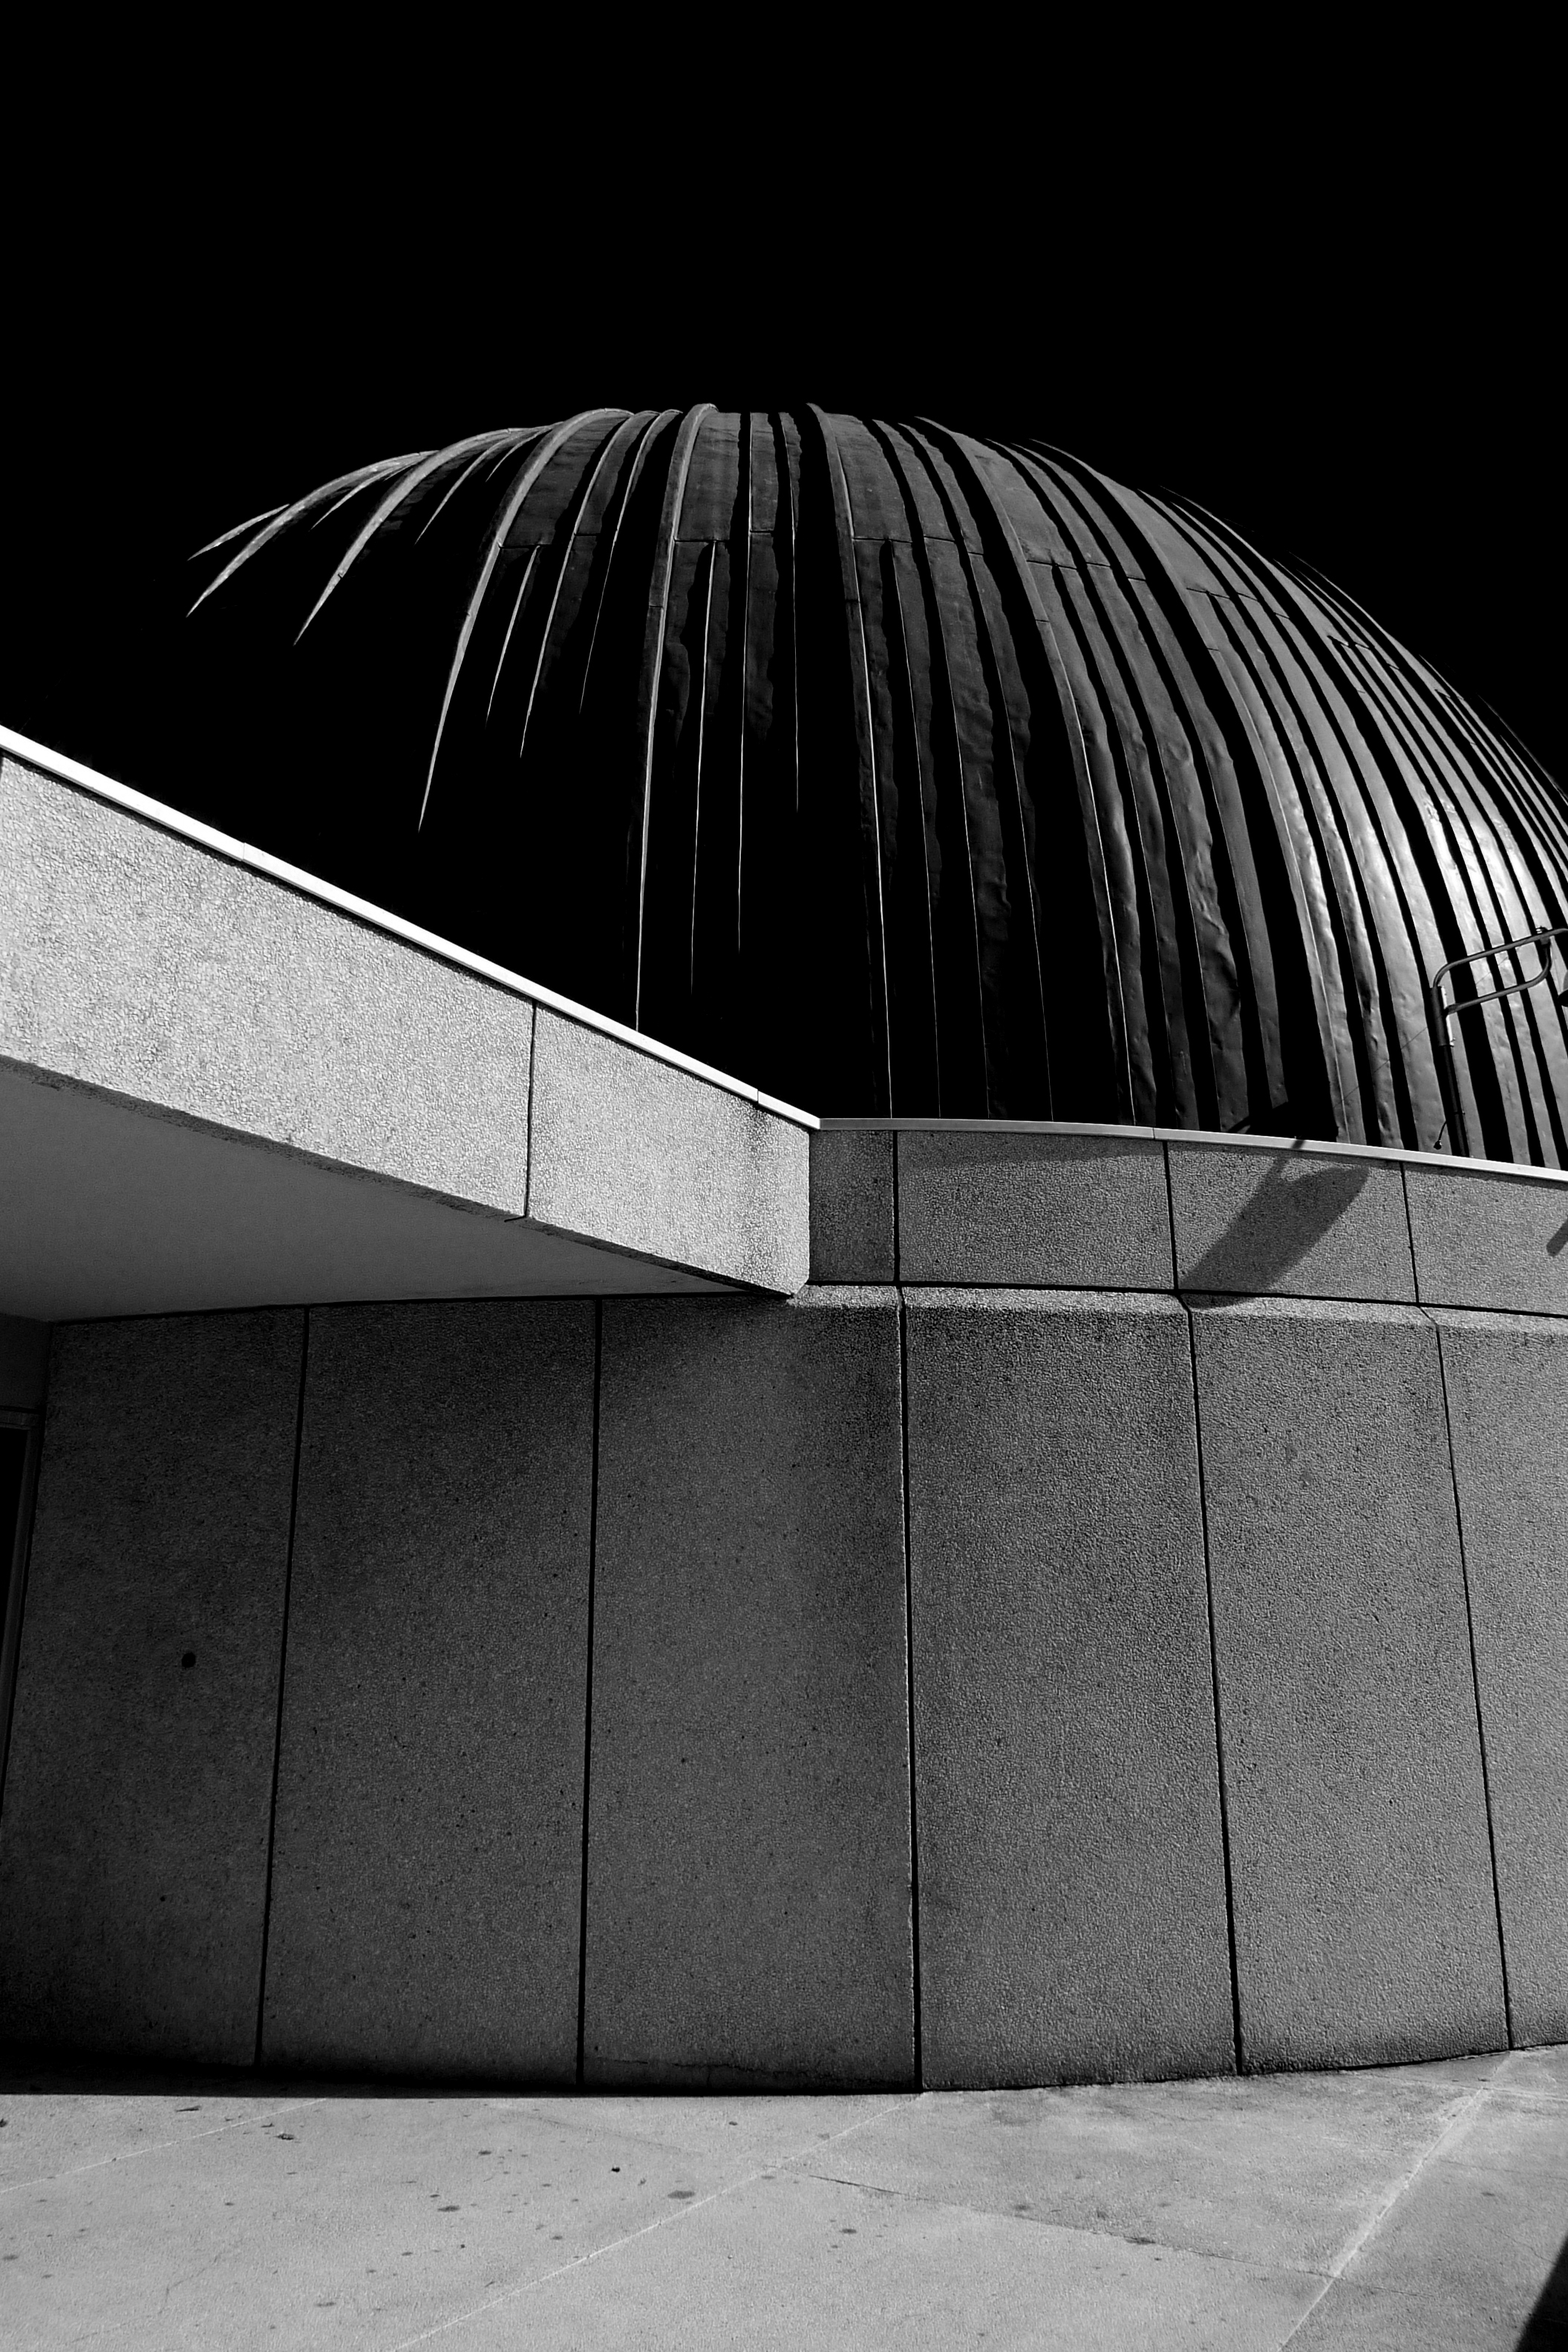
light, black and white, architecture, white, line, color, africa, darkness, black, monochrome, tire, bw, blackandwhite, blackwhite, symmetry, sw, schwarzweiss, schwarzweis, image, southafrica, shape, afrika, schwarzweissfotografie, schwarzweisfotografie, sdafrika, capetown, kapstadt, monochrome photography, automotive tire